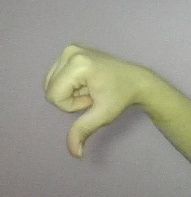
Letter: waw